Long Sutton, Lincolnshire

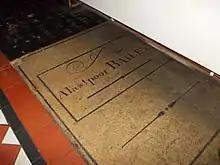
Dr Bailey's inscribed stone in the church

Within the church is a memorial inscribed "Alas! Poor Bailey" to a local surgeon, John Bailey, who was killed by robbers while returning from a visit to a patient in Tydd St Mary just after midnight on 22 April 1795. His murderers were not caught.